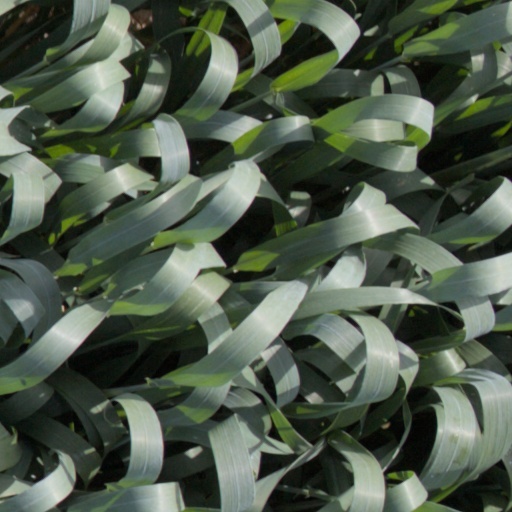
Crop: wheat